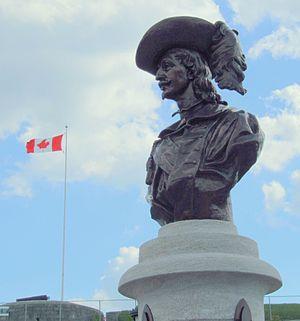
Buste représentant Pierre Dugua de Mons, Québec, Québec, Canada
Royan /ʁwa.jɑ̃/ est une commune du Sud-Ouest de la France, située dans le département de la Charente-Maritime. Ses habitants sont appelés les Royannais et les Royannaises.